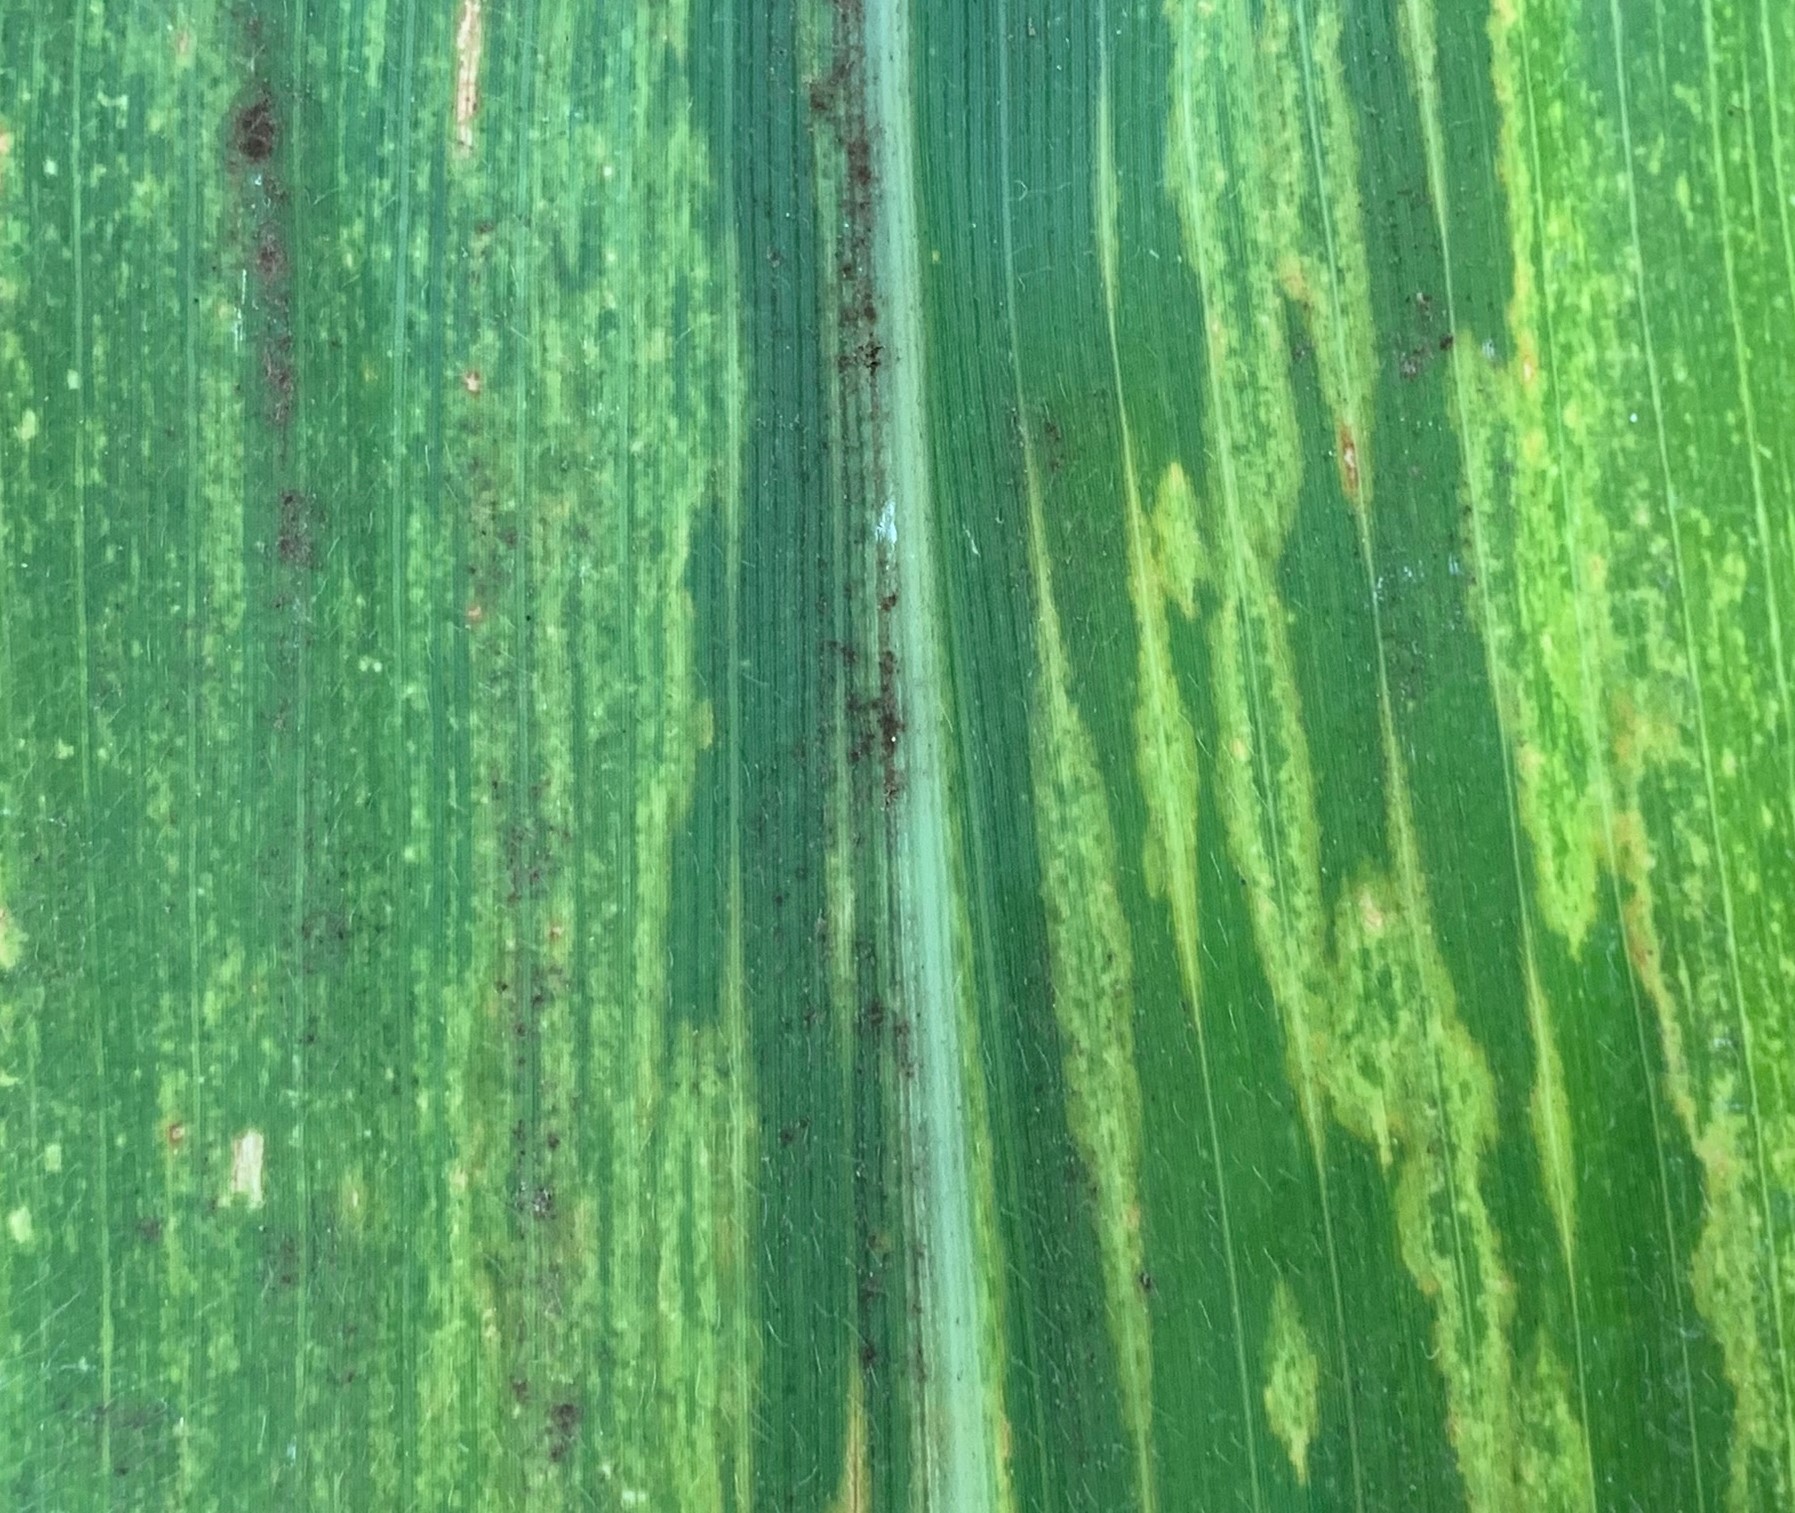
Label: MLN